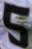
Number: 5